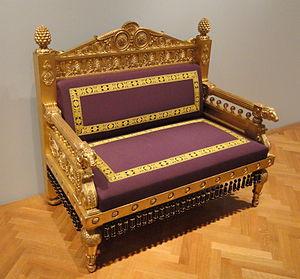
Thomas Hope, né le 30 août 1769 à Amsterdam et mort le 3 février 1831 à Londres, est un riche collectionneur, voyageur, décorateur d'intérieur et écrivain anglo-néerlandais.